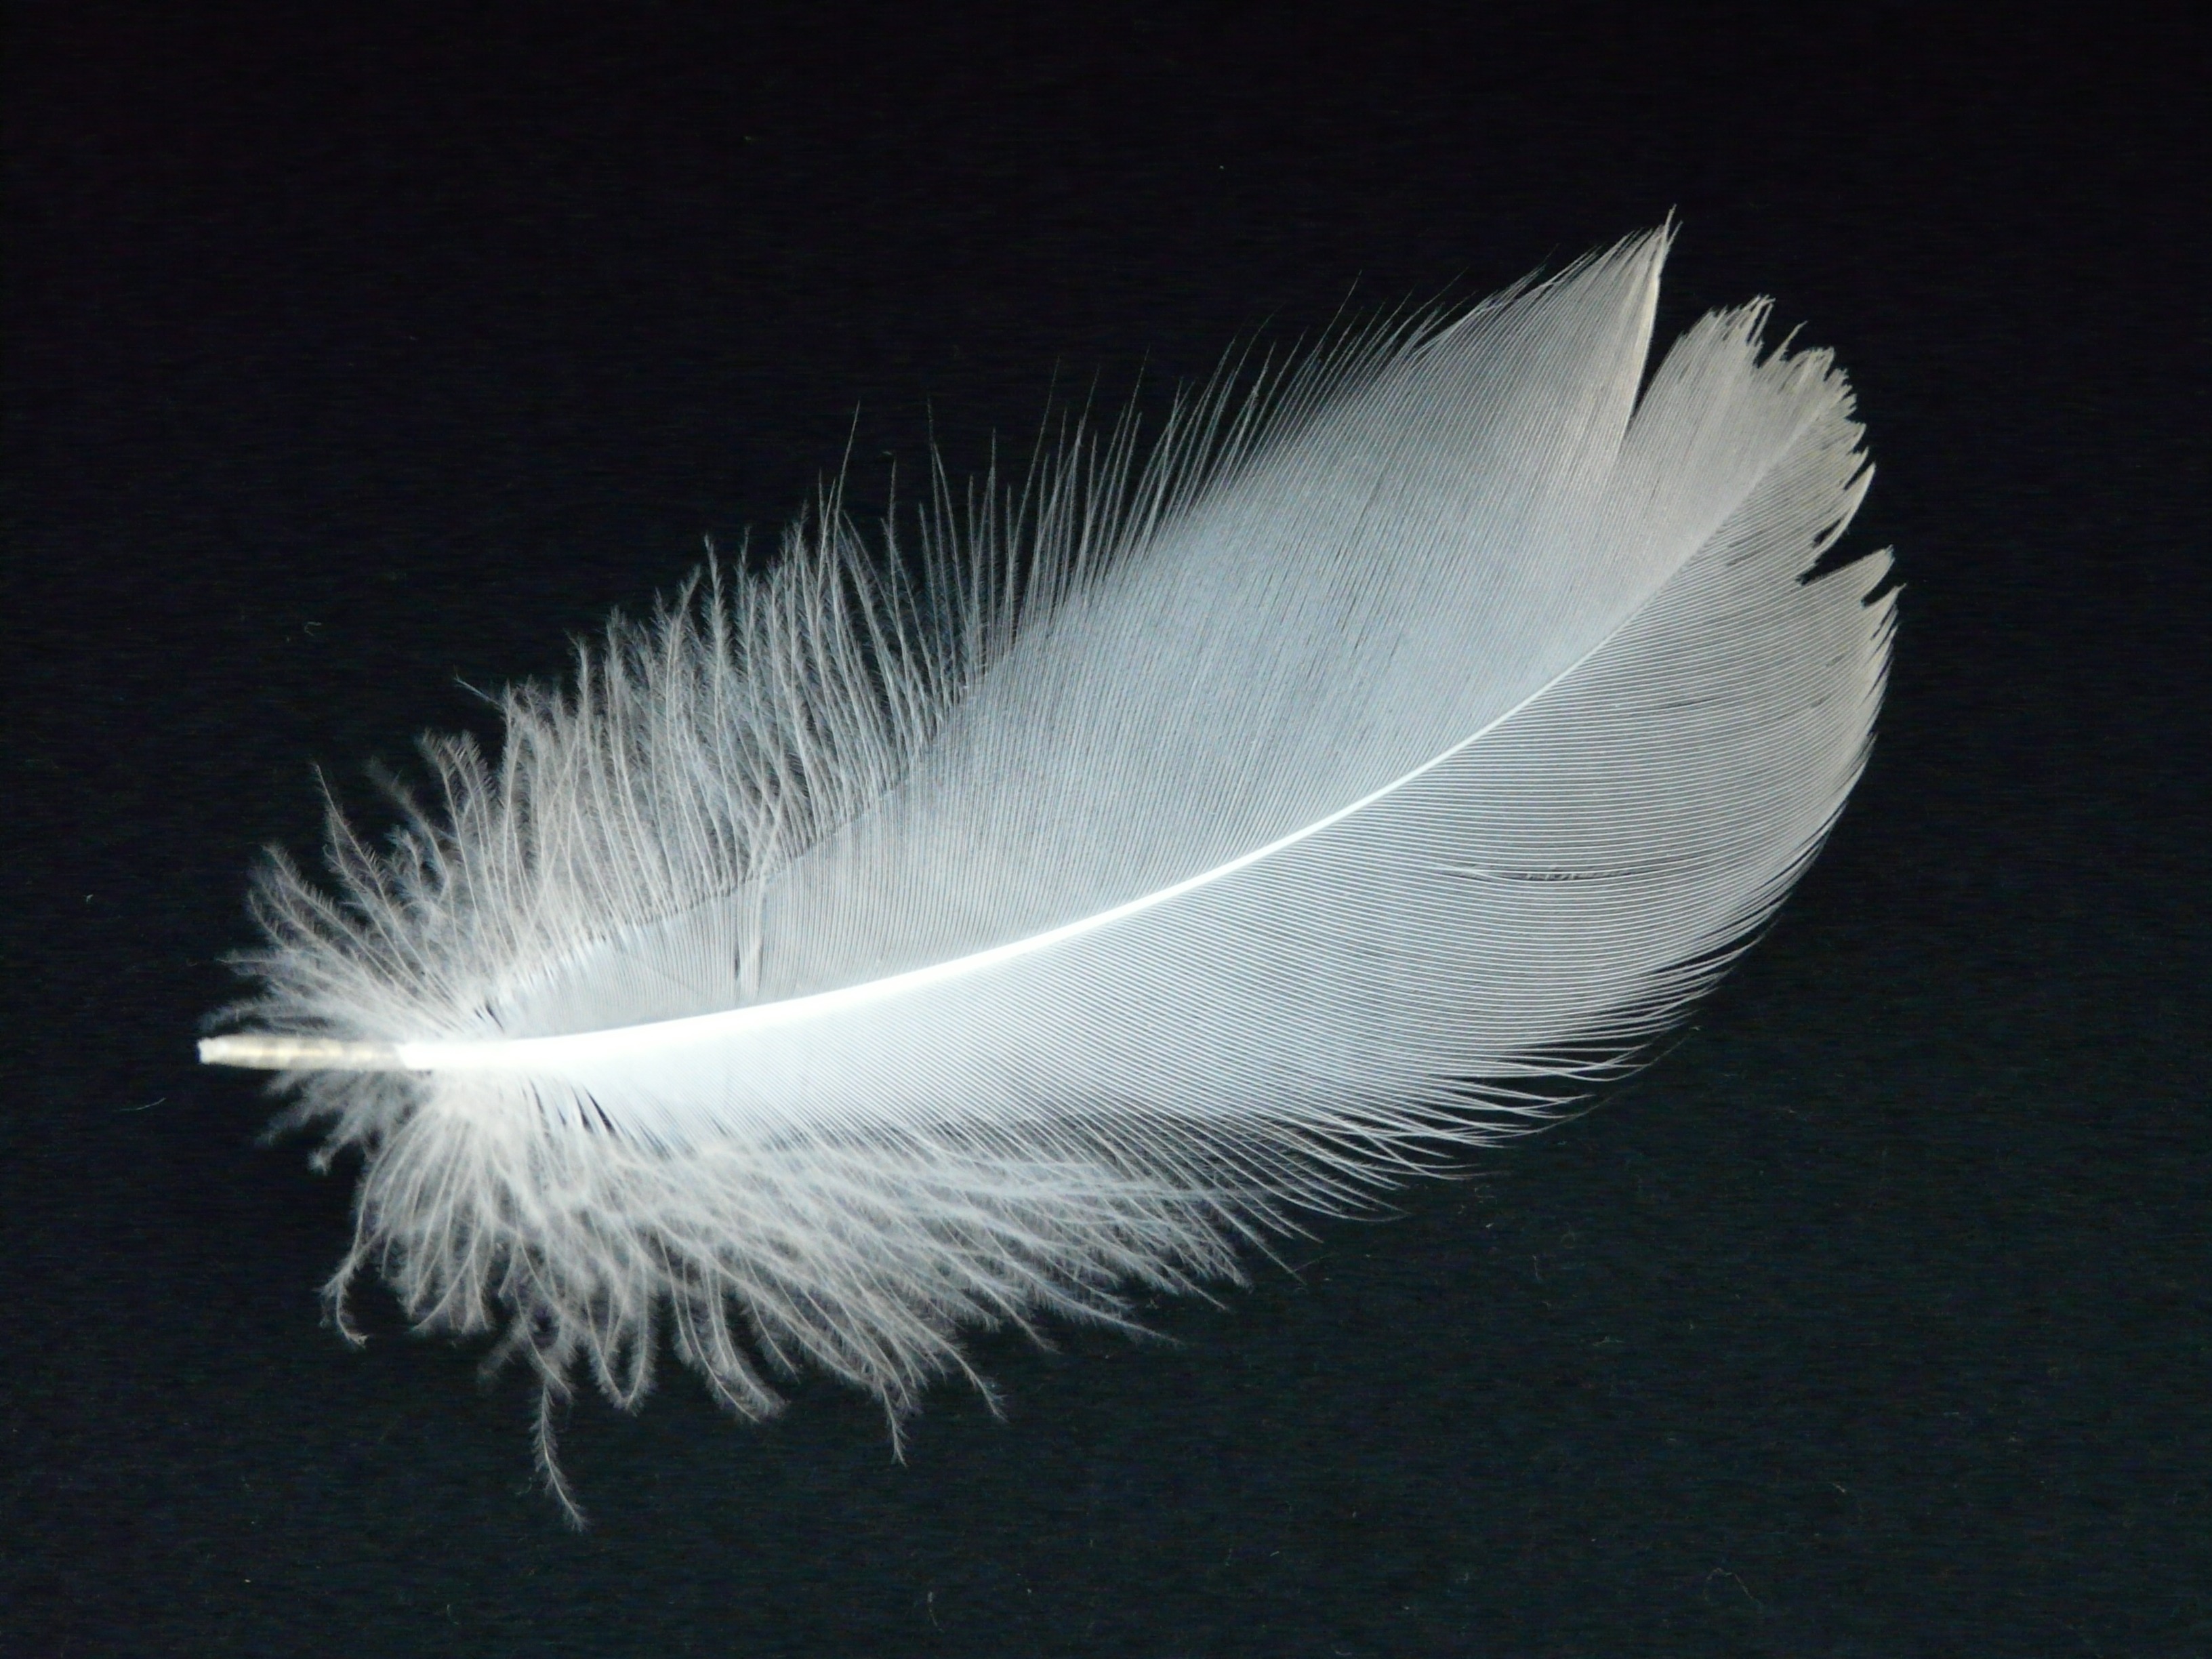
bird, wing, white, fly, spring, fluffy, feather, material, swan, vertebrate, down, filigree, airy, slightly, bird feather, lightweight, swan feather, animal springs, fashion accessory